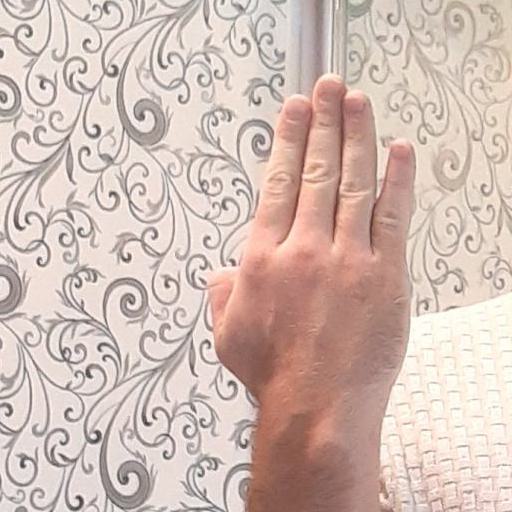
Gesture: stop_inverted